Kempraten railway station

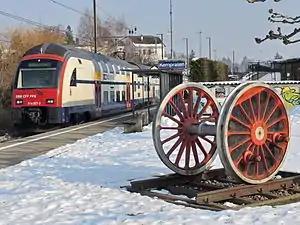
An SBB RABe 514 EMU operating as S7 service at Kempraten station in 2013

Kempraten railway station is a railway station in Switzerland, situated near the village of Kempraten in the municipality of Rapperswil-Jona. The station is located on the Lake Zurich right bank railway line and is one of four active railway stations in Rapperswil-Jona (the others being , and ).